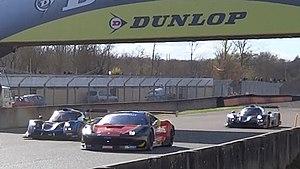
Deux Ligier et une Ferrari aux Coupes de Paques 2016, disputées dans le cadre du GT Tour.
Le Championnat de France FFSA GT 2016 est la 20ᵉ édition de ce championnat, disputé dans le cadre du GT Tour qui se déroule du 27 mars au 30 octobre 2016.